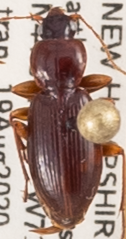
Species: Synuchus impunctatus
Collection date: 2020-08-19
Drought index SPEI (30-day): -1.546
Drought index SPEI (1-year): -0.05
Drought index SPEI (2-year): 0.54